Isohedral figure

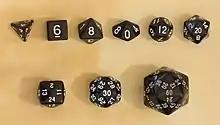
A set of isohedral dice

In geometry, a tessellation of dimension (a plane tiling) or higher, or a polytope of dimension (a polyhedron) or higher, is isohedral or face-transitive if all its faces are the same. More specifically, all faces must be not merely congruent but must be "transitive", i.e. must lie within the same "symmetry orbit". In other words, for any two faces and , there must be a symmetry of the "entire" figure by translations, rotations, and/or reflections that maps onto . For this reason, convex isohedral polyhedra are the shapes that will make fair dice.